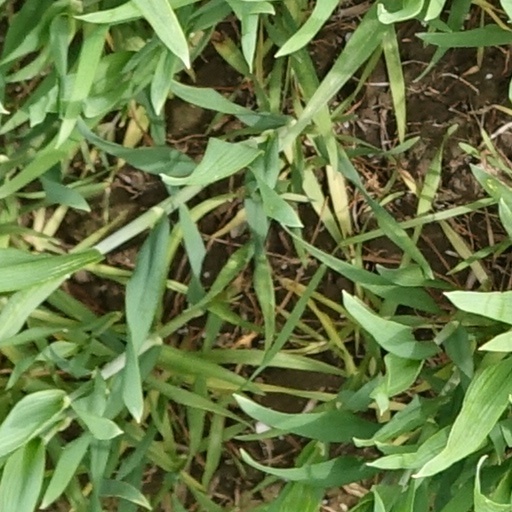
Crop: wheat